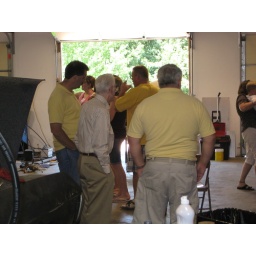
The guys... the man with the cars in white